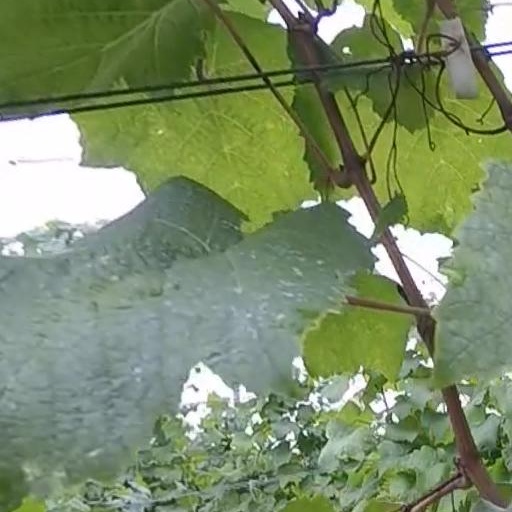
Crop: grape